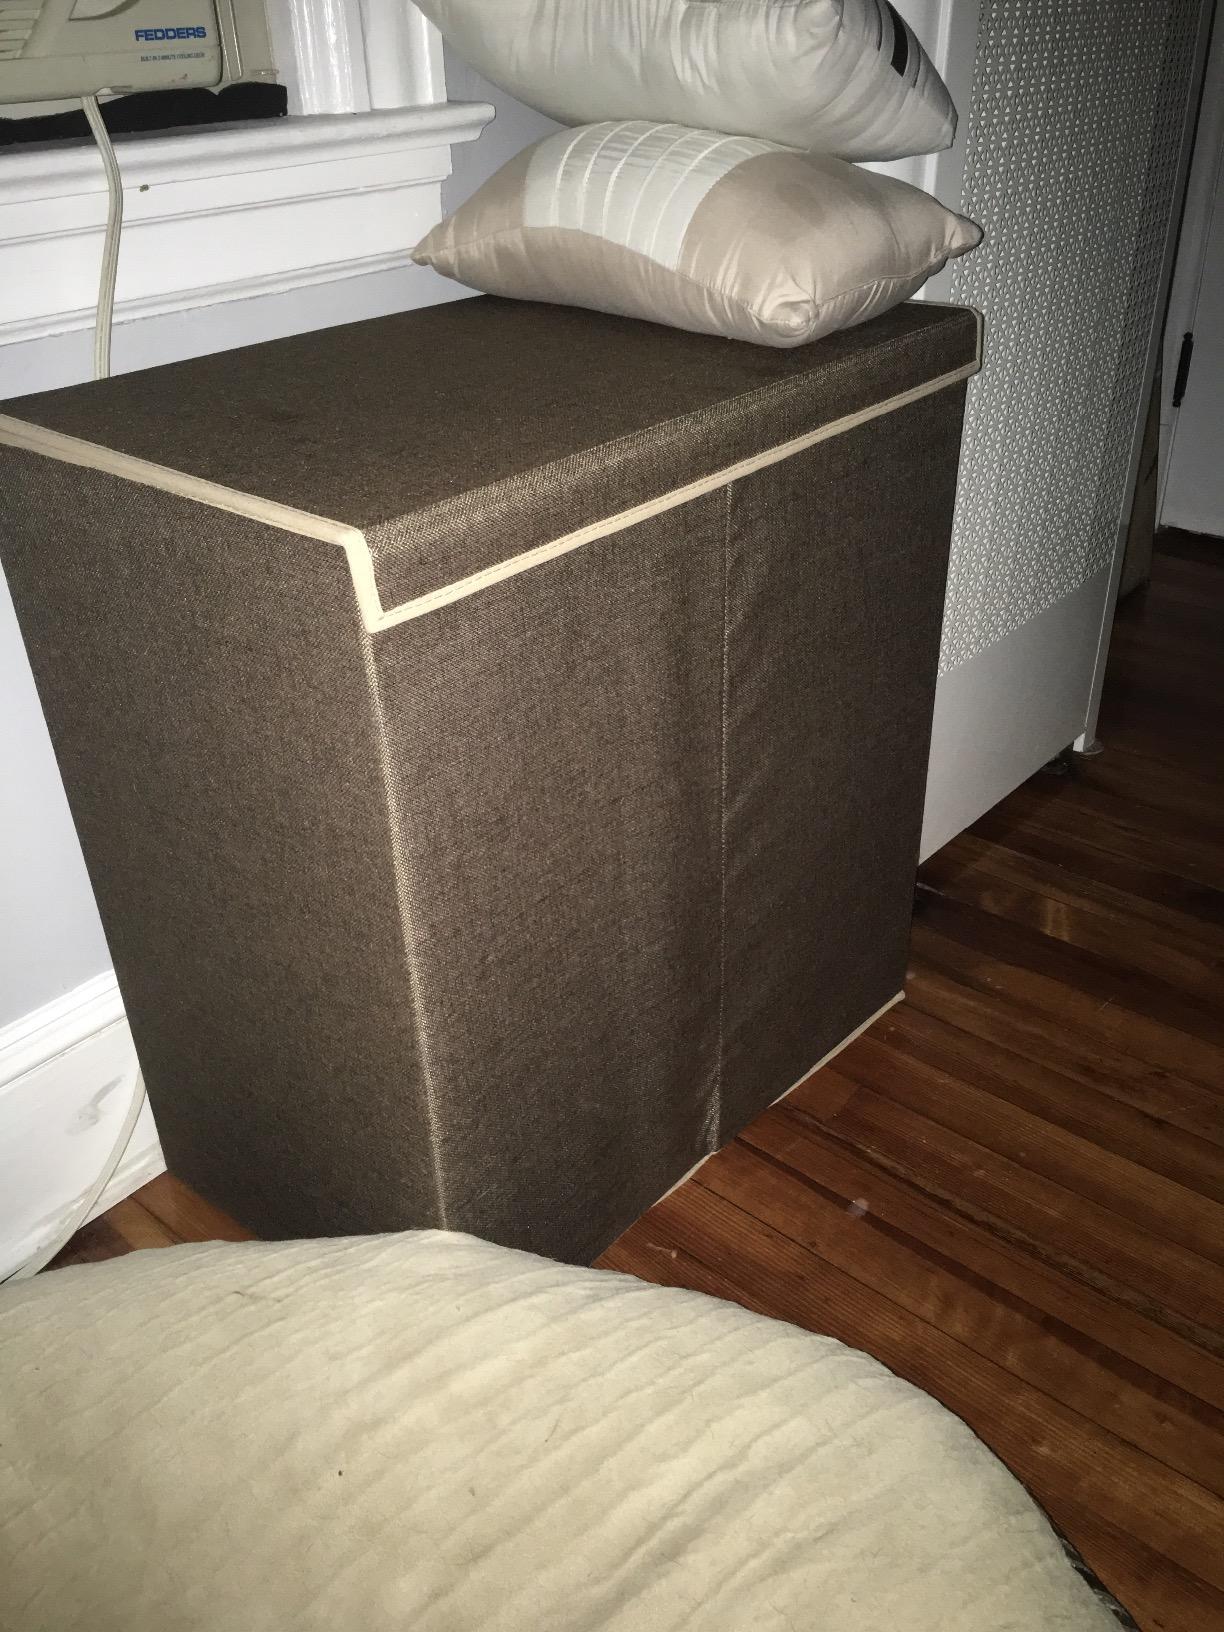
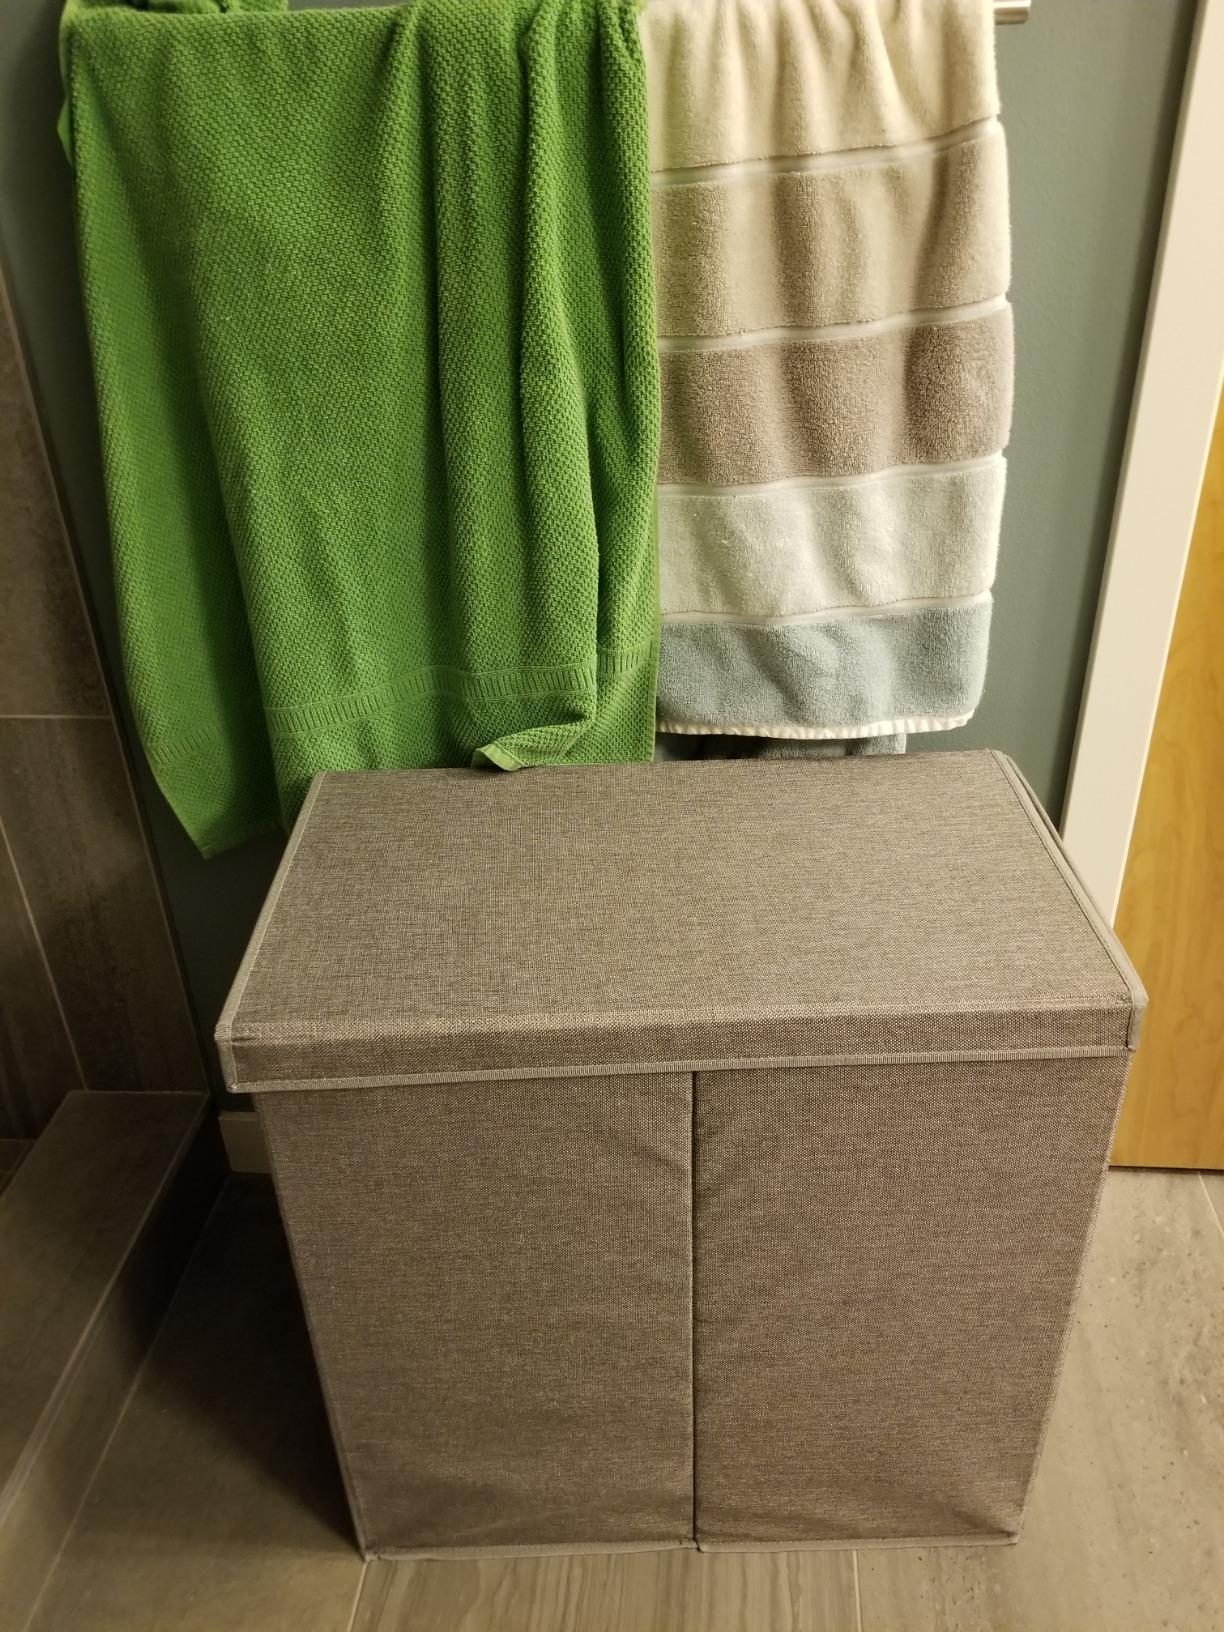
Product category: items_hamper
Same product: no